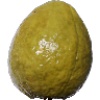
Label: Guava 1